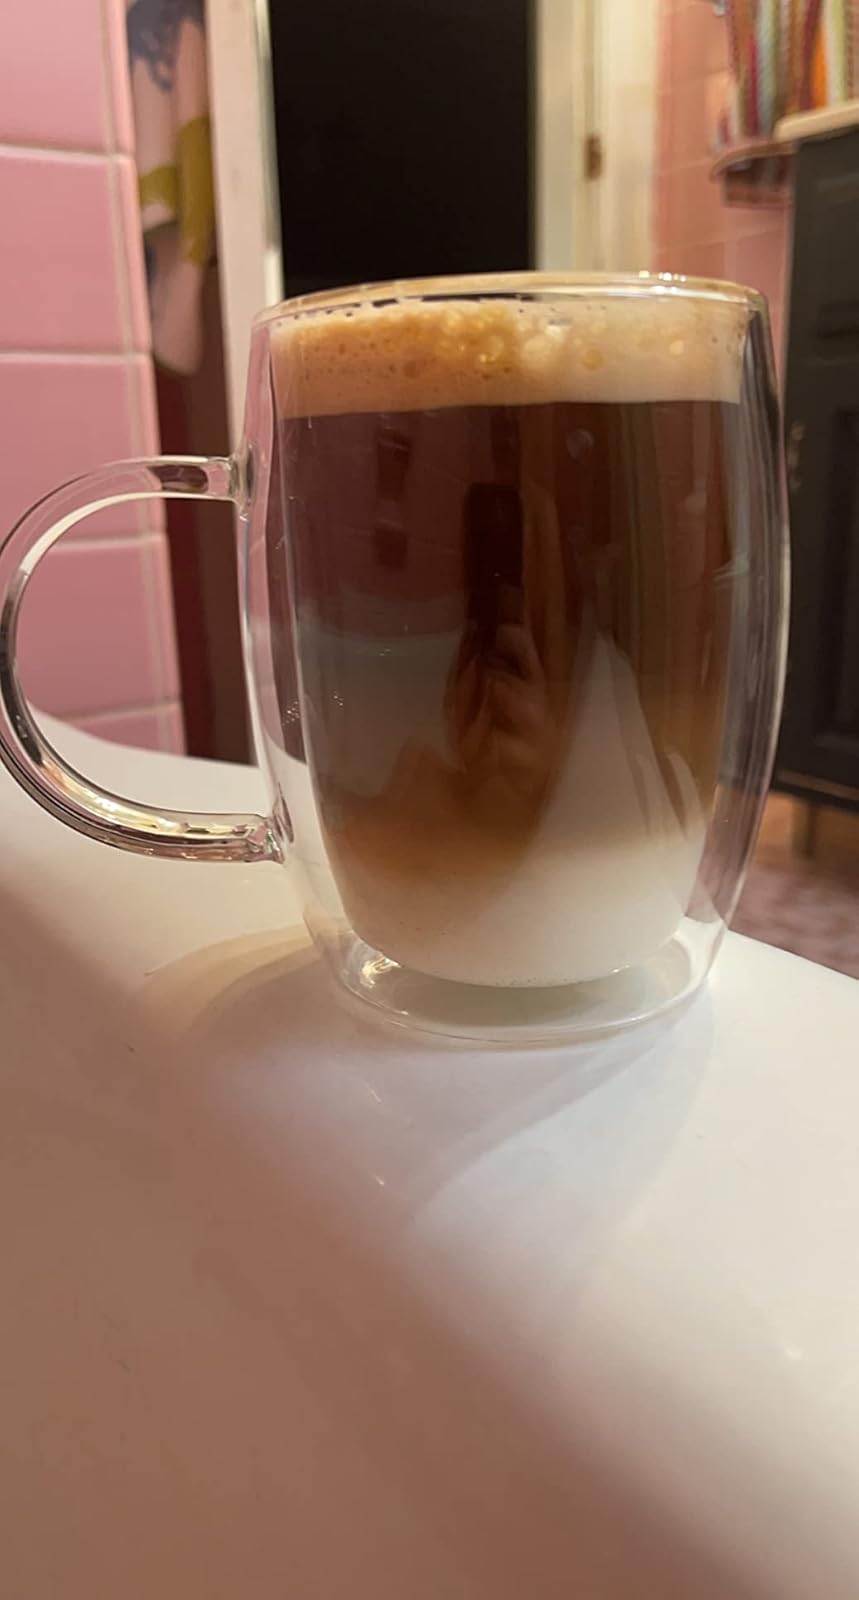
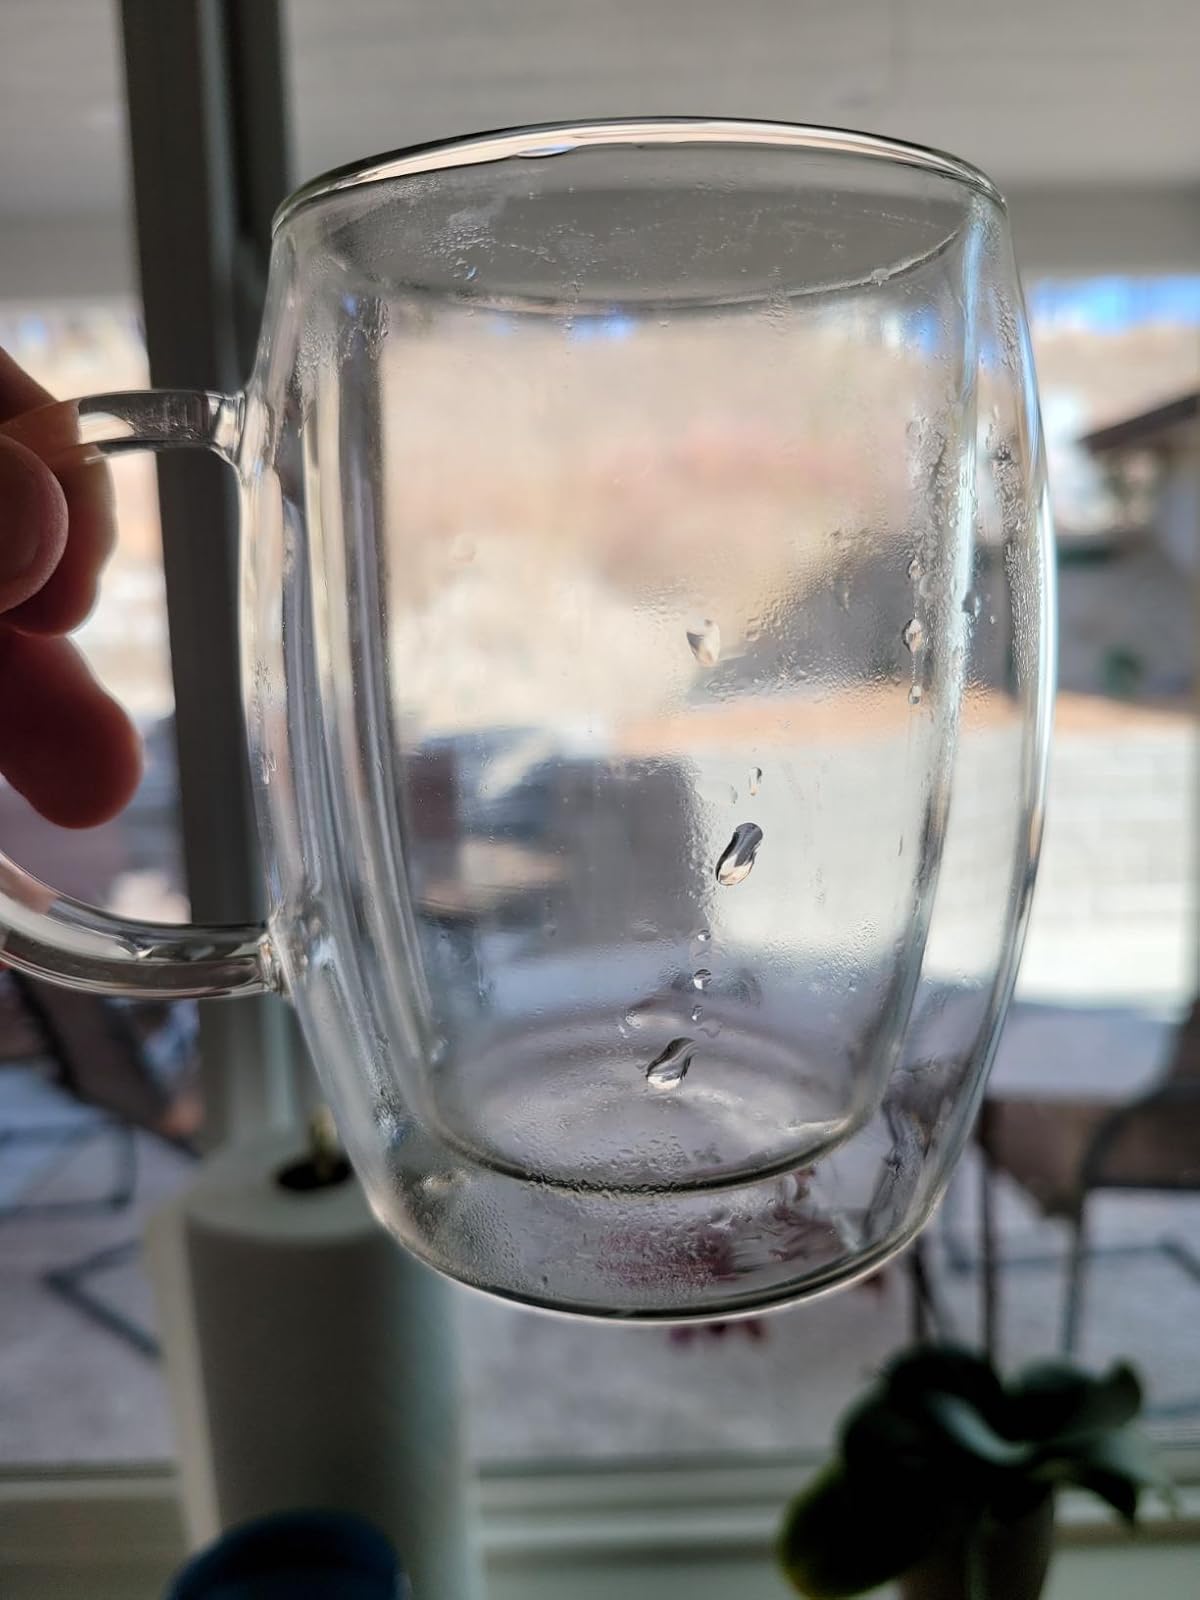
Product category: items_mug
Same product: yes